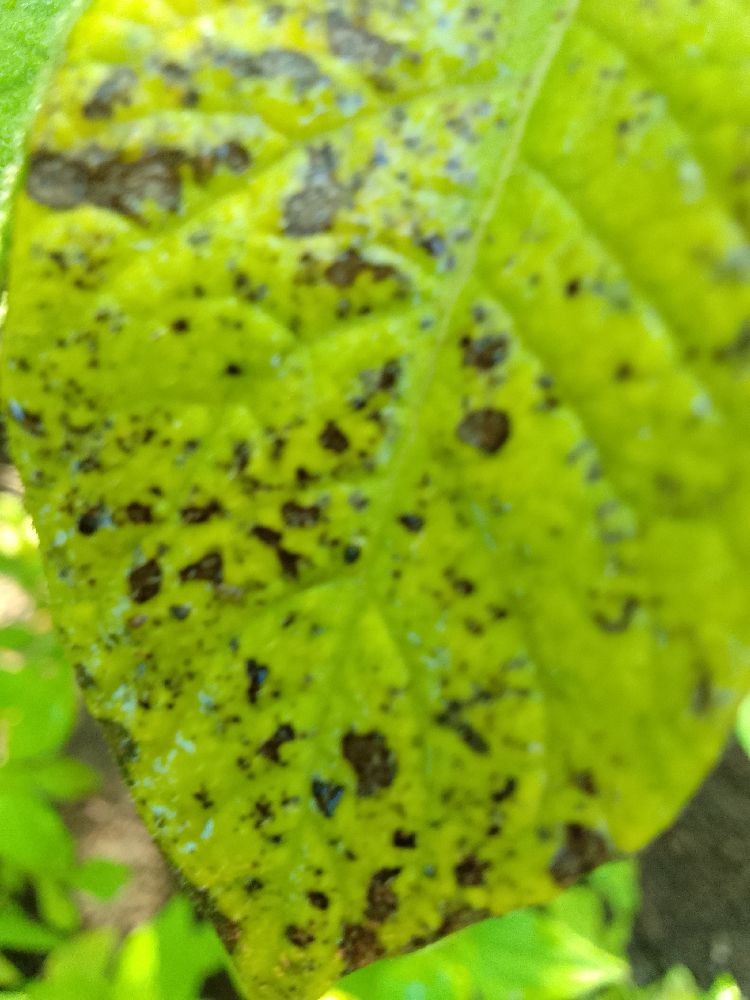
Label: Early blight